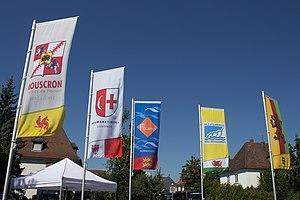
Drapeaux des jumelles de Rheinfelden(Baden) dans le jardin de l'amitié à Rheinfelden
Rheinfelden (Baden) est une ville du sud du Bade-Wurtemberg.